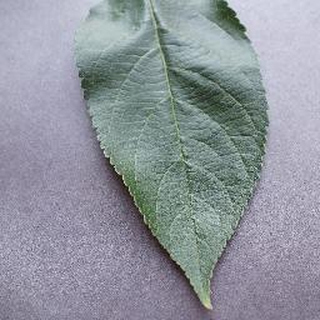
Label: healthy_apple